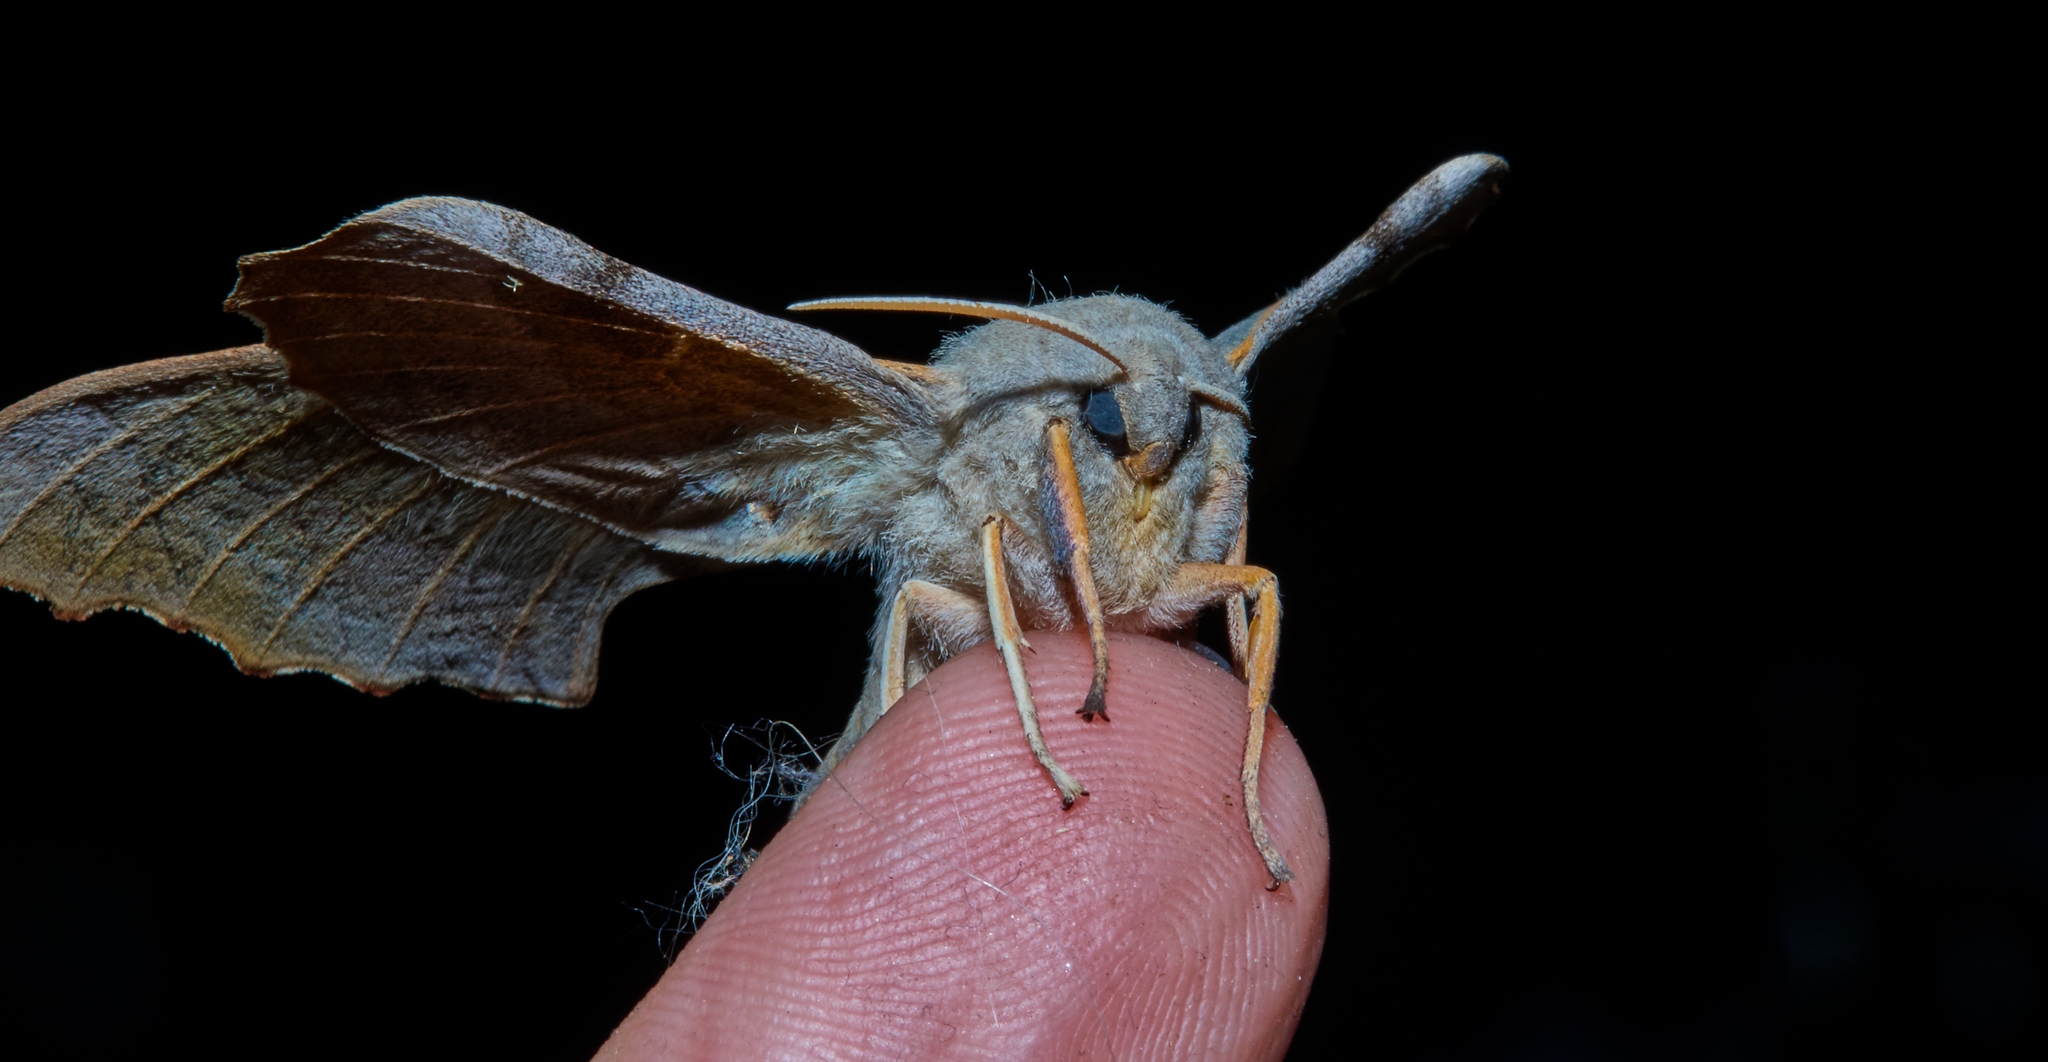
nature, wing, photography, insect, macro, moth, fauna, invertebrate, close up, animals, naturaleza, ggl1, gaby1, xovesphoto, sonydscrx10iii, sonyrx10iii, rx10iii, rx10m3, animales, hoyapro1macro, hoyamacro, macro photography, arthropod, laothoepopuli, mariposanocturna, esfingedelchopo, pollinator, moths and butterflies, bombycidae